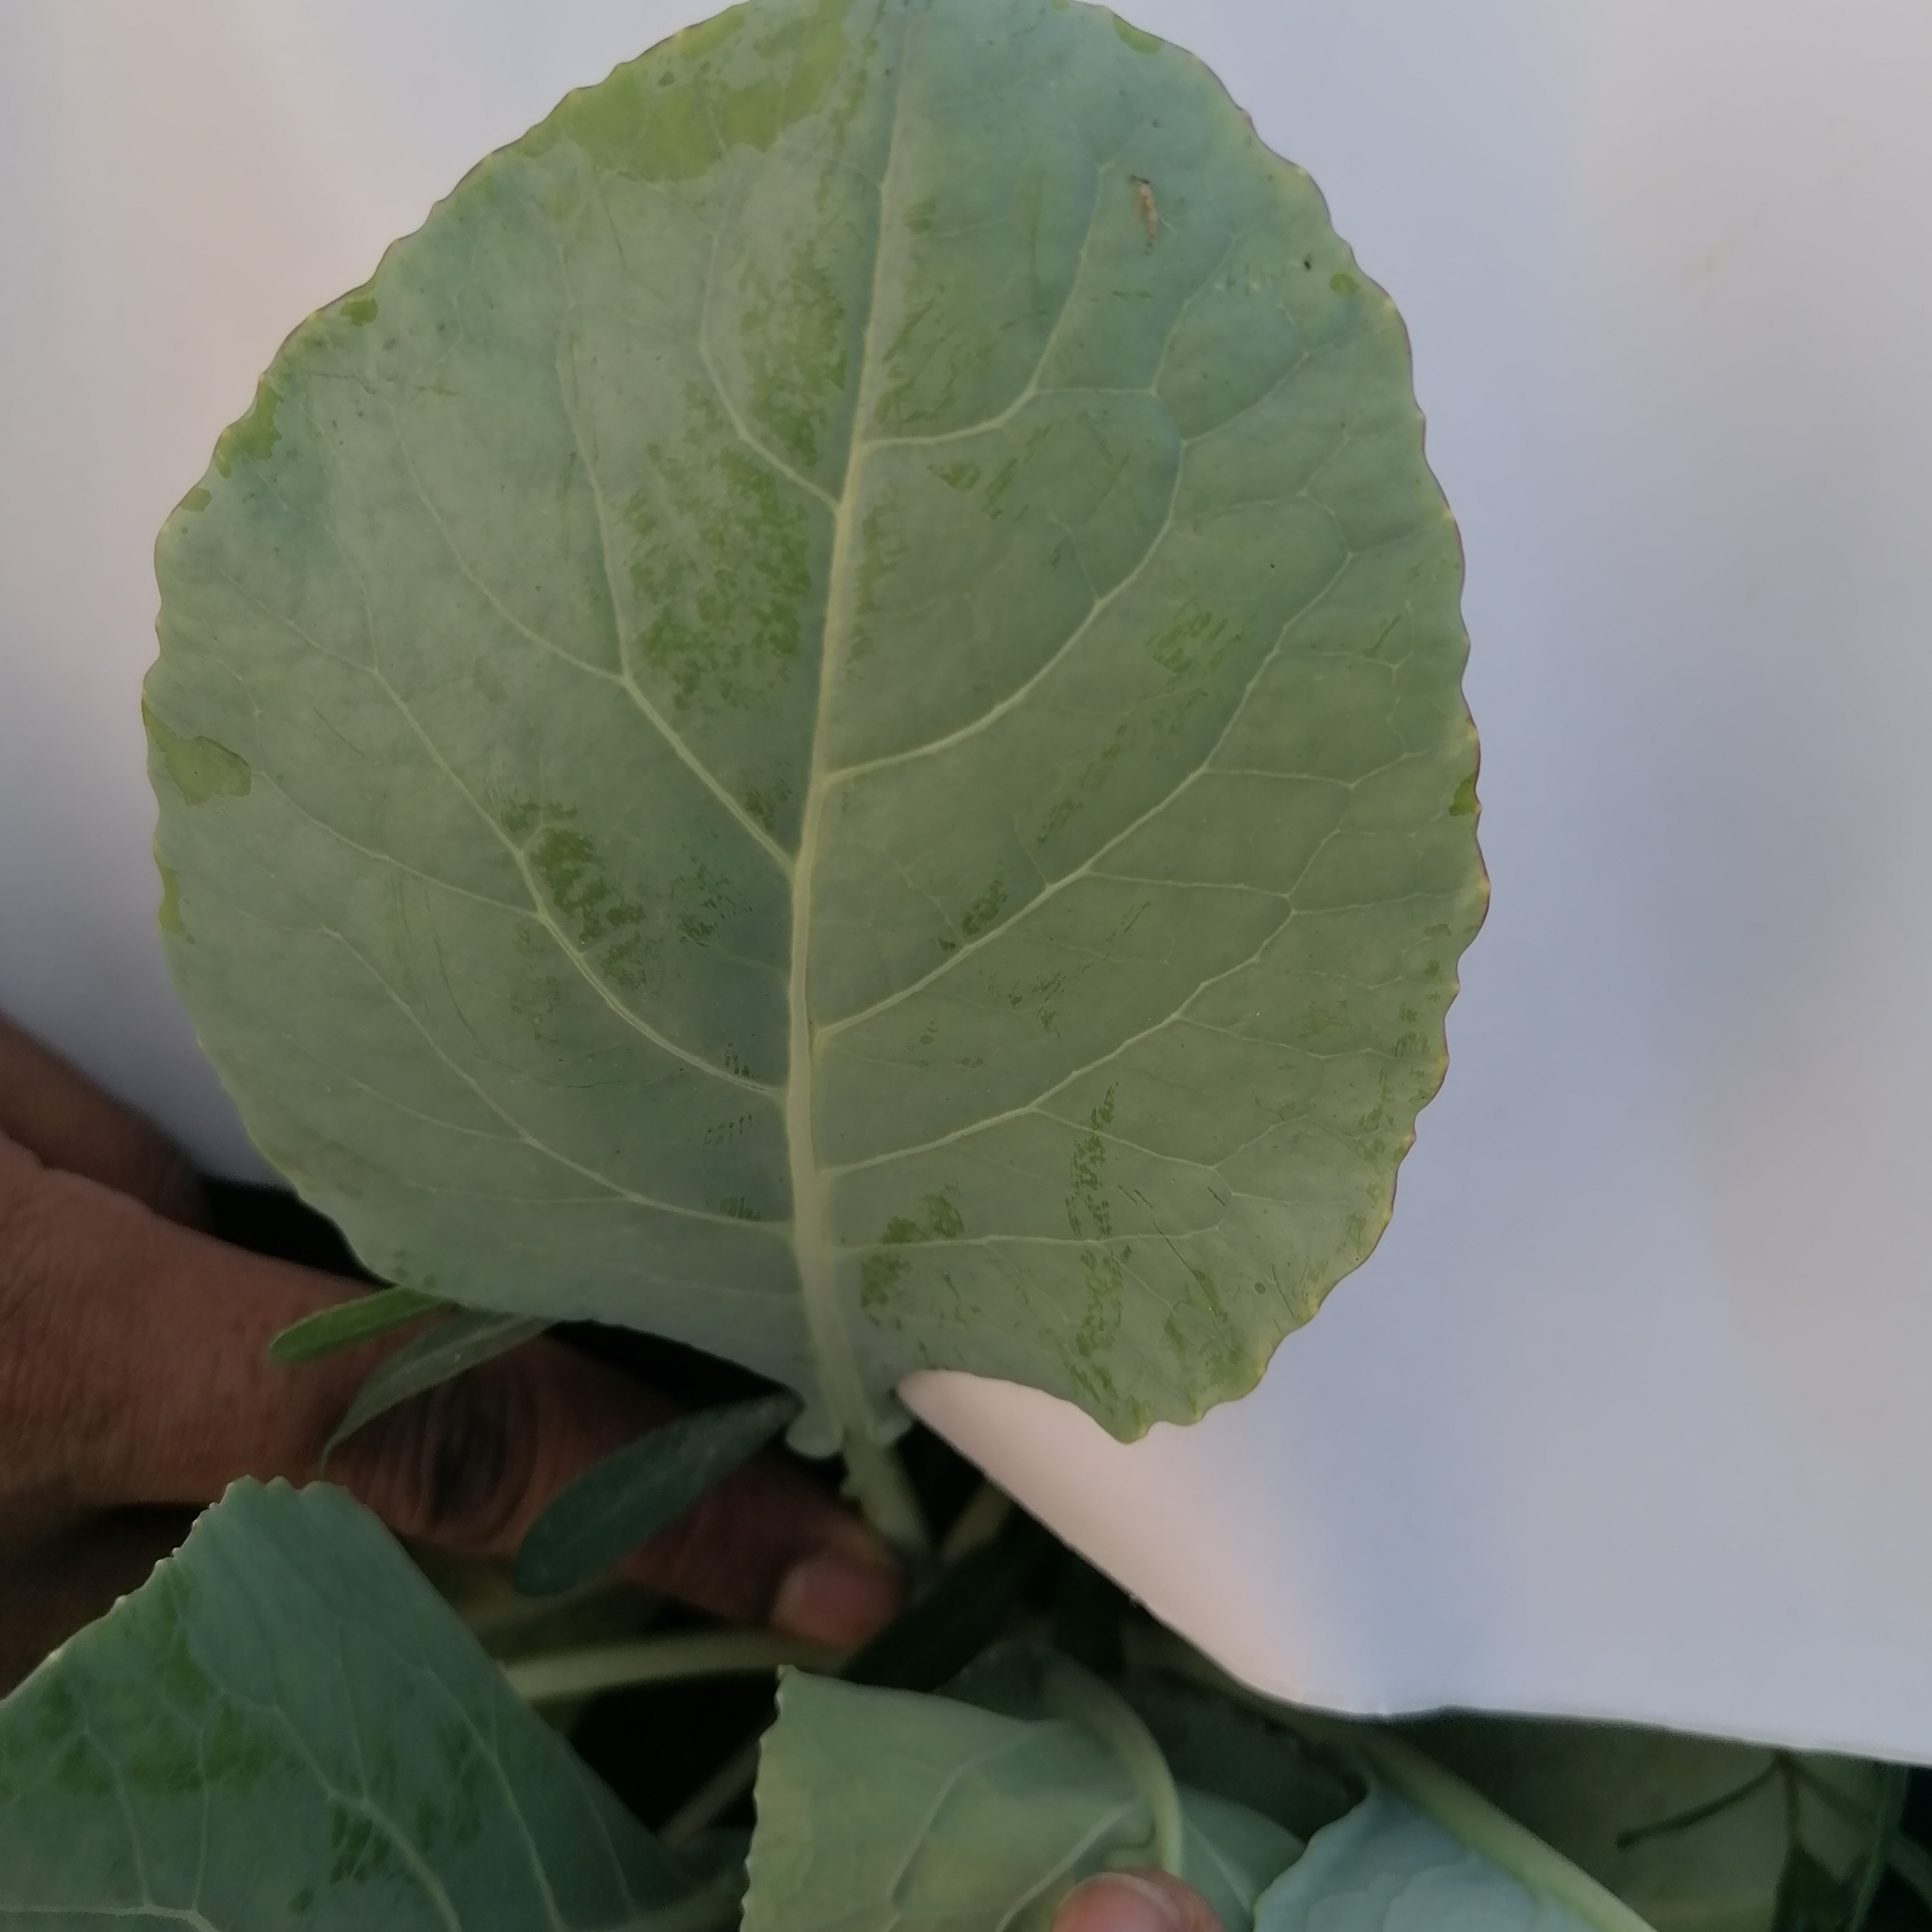
Label: Healthy